Edmond Hanssens

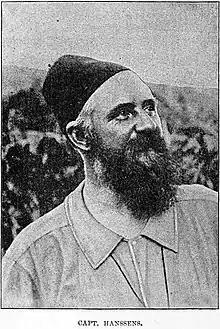
Hanssens from Stanley's "The Congo and the founding of its free state; a story of work and exploration" (1885)

Edmond-Winnie-Victor Hanssens (25 July 1843 – 28 December 1884) was a Belgian soldier and colonial administrator. He did much to establish the Belgian presence on the Upper Congo River in the last two years of his life.